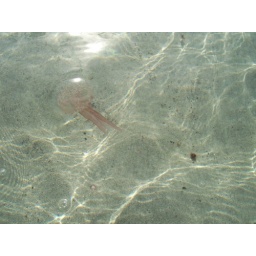
One of the many little guys in the crystal clear water